Hans Conried

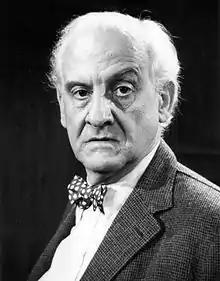
Conried in "The Tony Randall Show" (1977)

Hans Georg Conried Jr. (April 15, 1917 – January 5, 1982) was an American actor and comedian. He was known for providing the voices of George Darling and Captain Hook in Walt Disney's "Peter Pan" (1953), Snidely Whiplash in Jay Ward's "Dudley Do-Right" cartoons, Professor Waldo P. Wigglesworth in Ward's "Hoppity Hooper" cartoons, was host of Ward's live-action "Fractured Flickers" show and Professor Kropotkin on the radio and film versions of "My Friend Irma". He also appeared as Uncle Tonoose on Danny Thomas' sitcom "Make Room for Daddy", twice on "I Love Lucy", and as the Mad Hatter along with Daws Butler, Dolores Starr, Stanley Adams, Francis Condie Baxter and Cheryl Callaway in "The Alphabet Conspiracy" (1959).